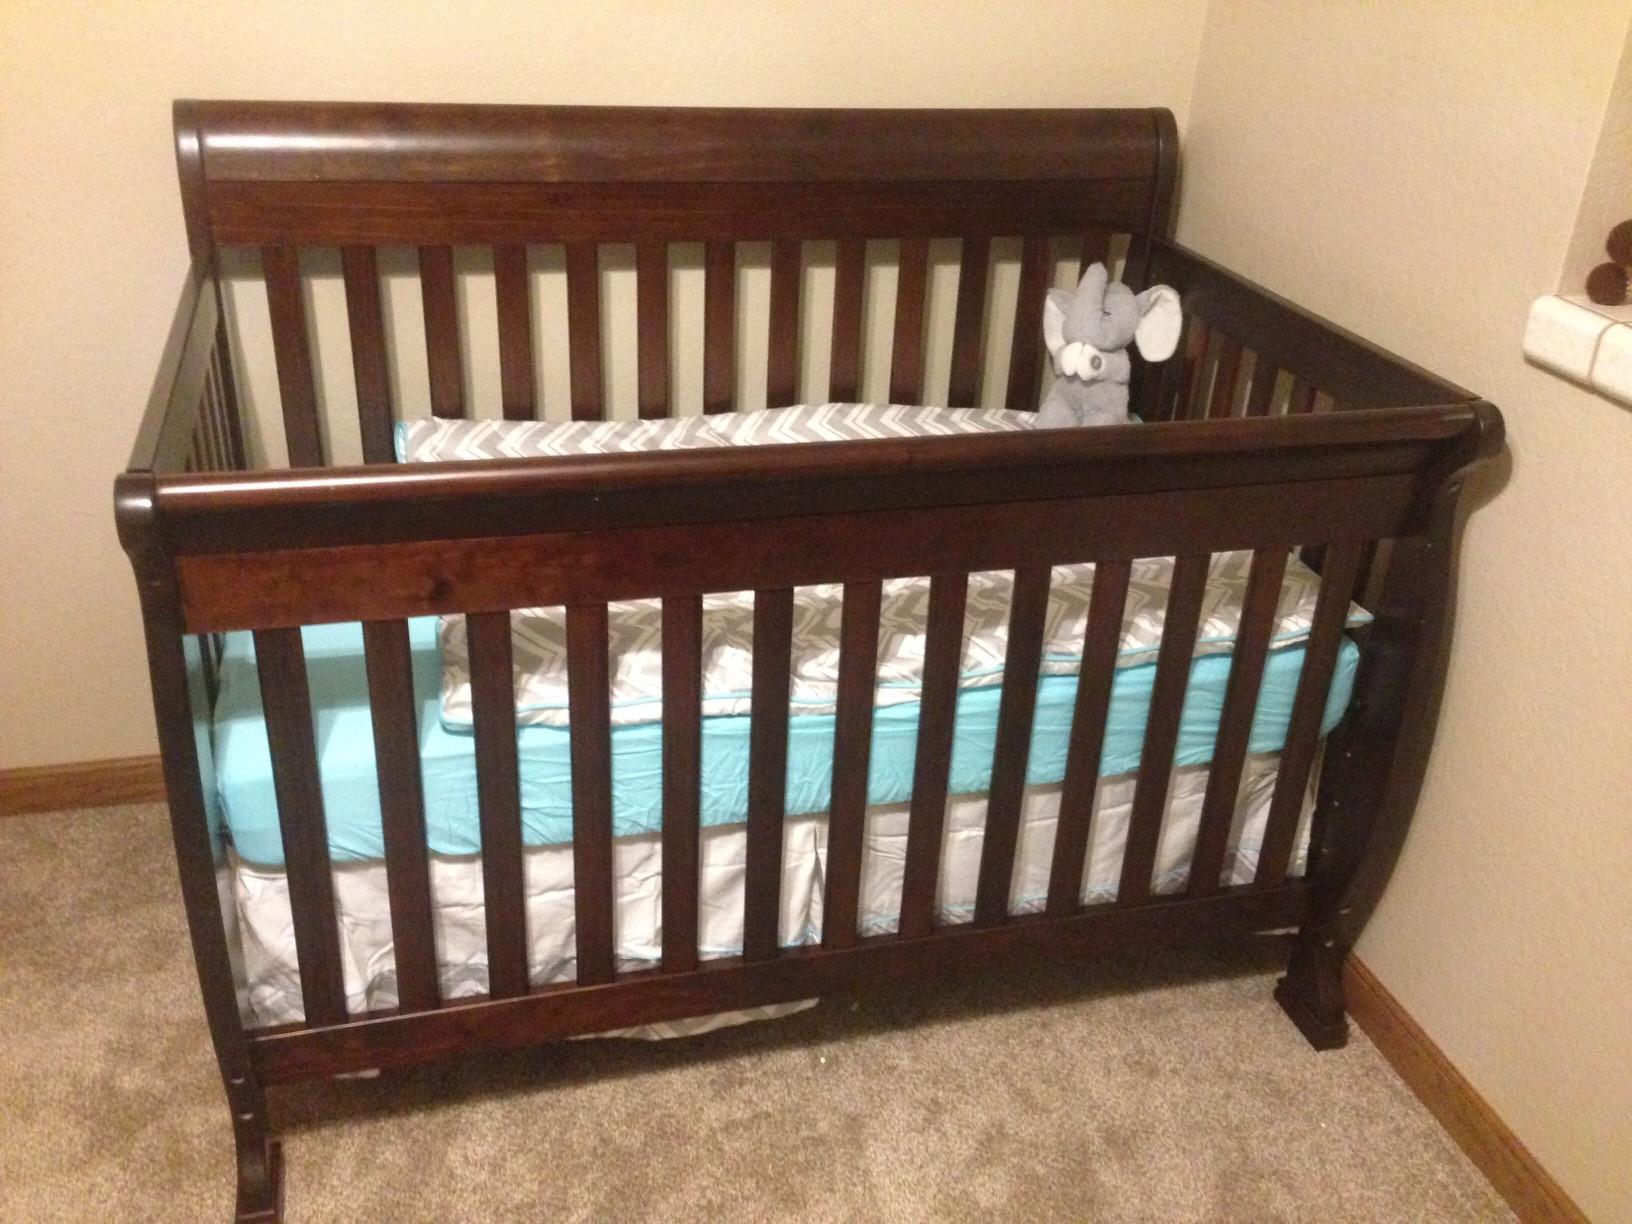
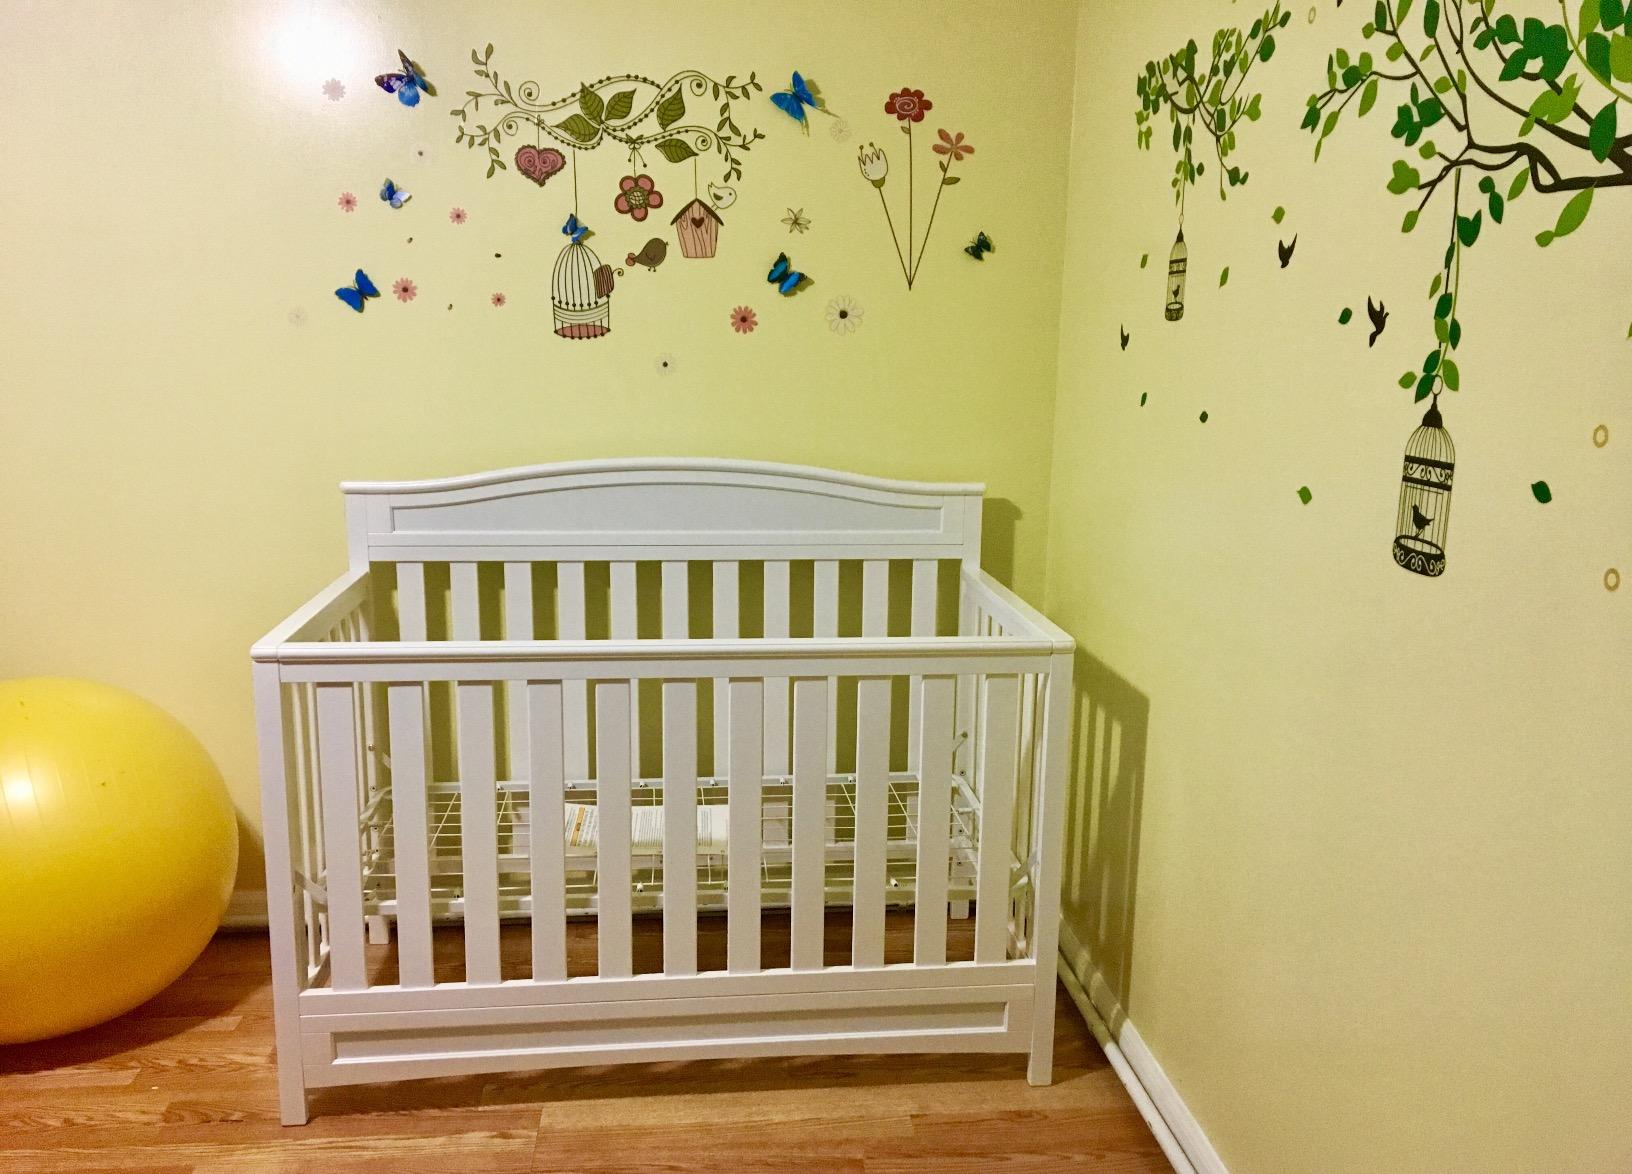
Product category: products_crib
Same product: no